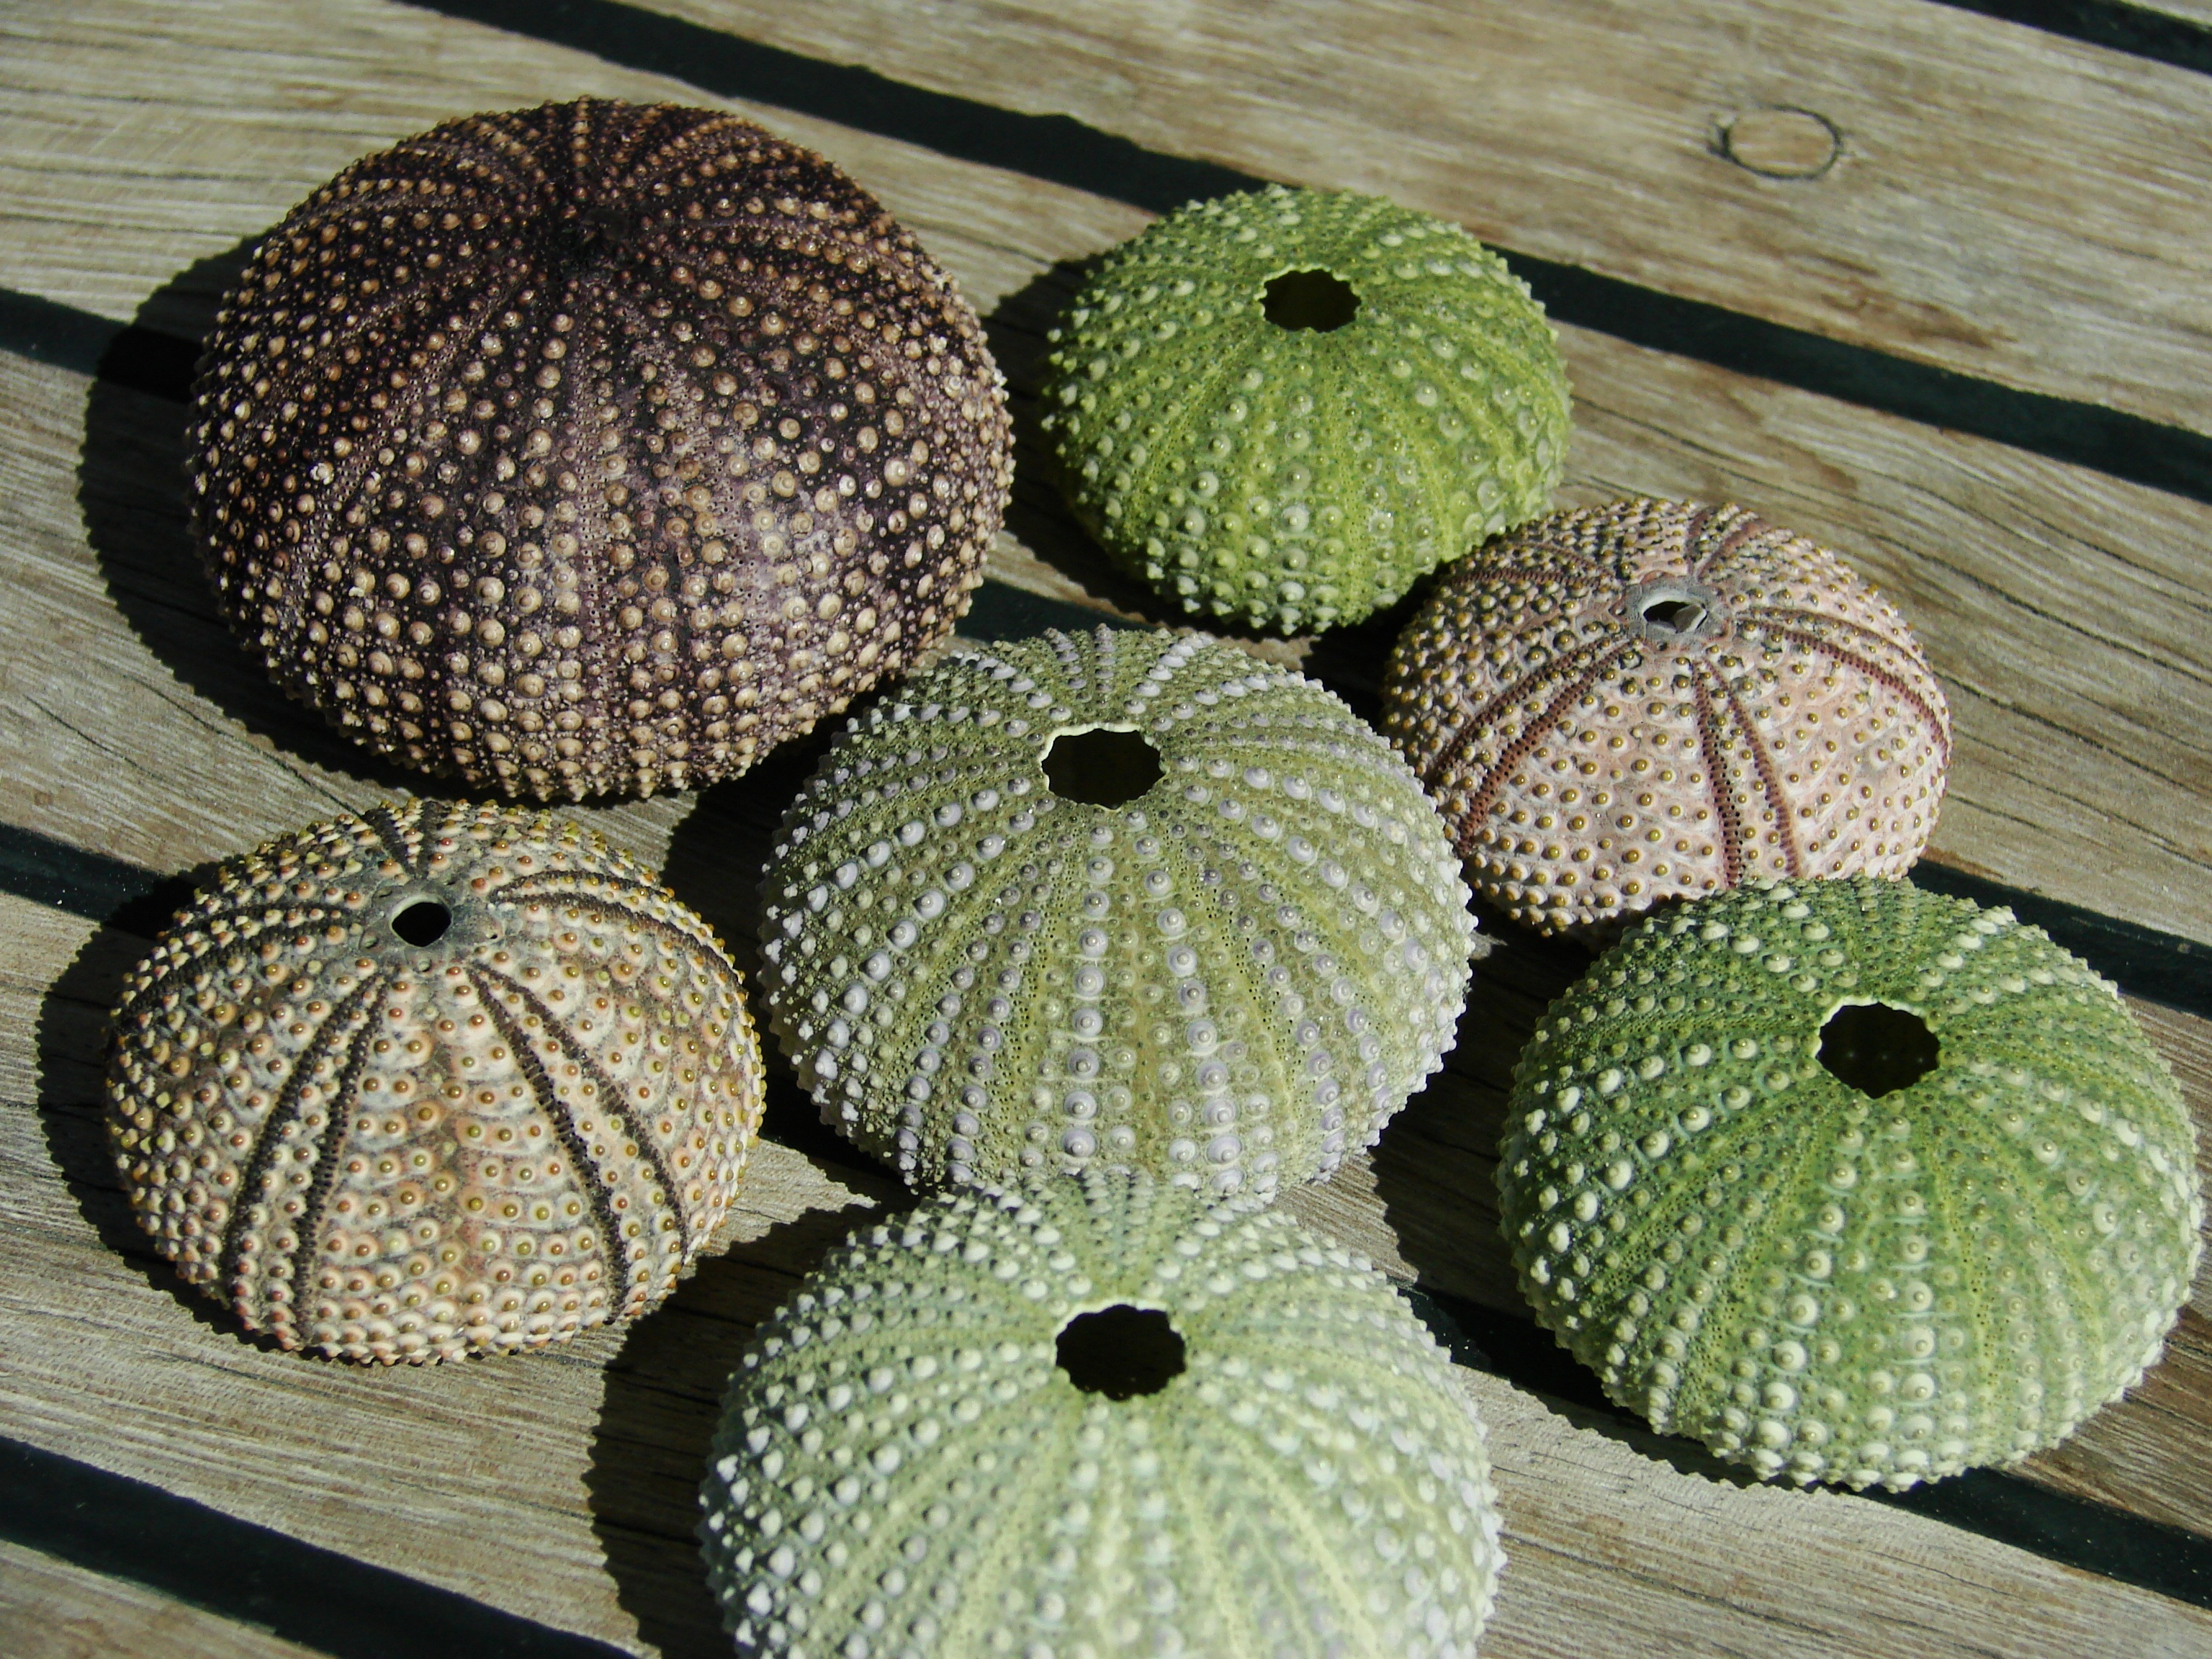
sea, cactus, plant, leaf, flower, pattern, food, green, produce, shell, crochet, textile, art, design, cap, flowering plant, sea urchins, land plant, fashion accessory